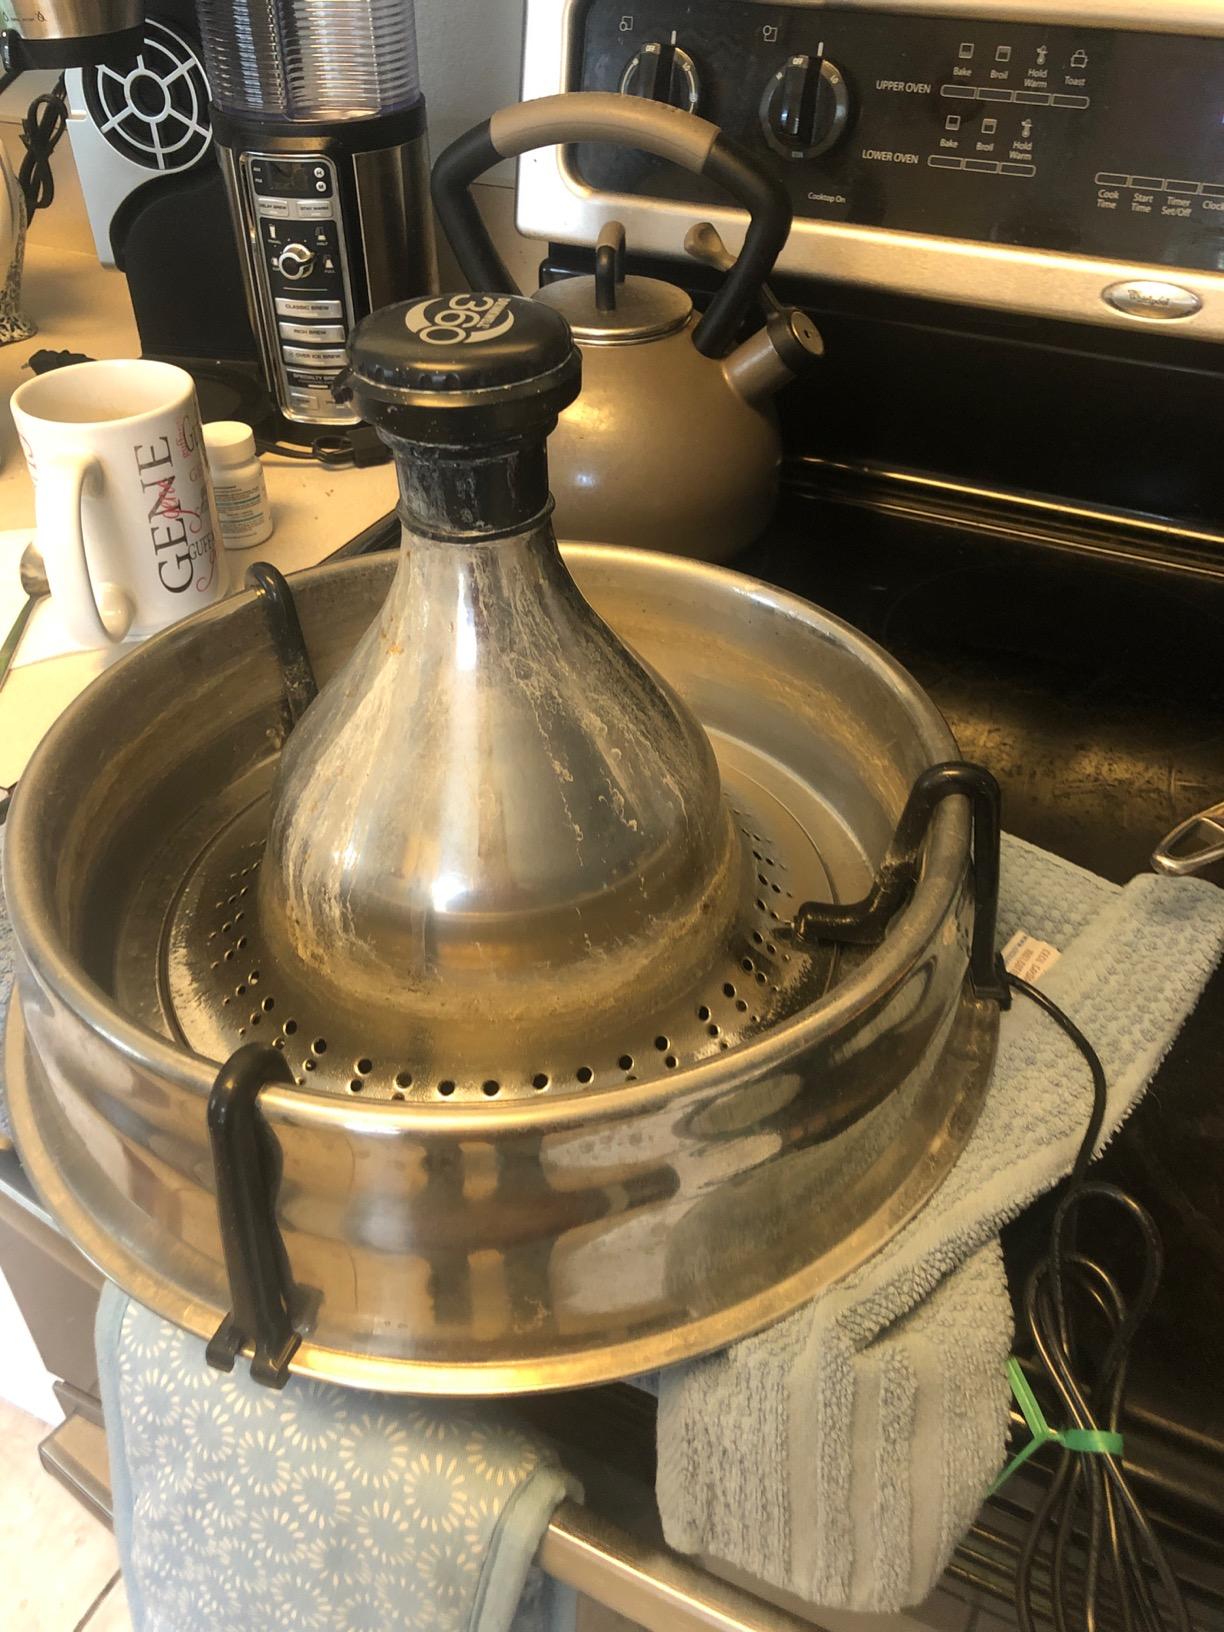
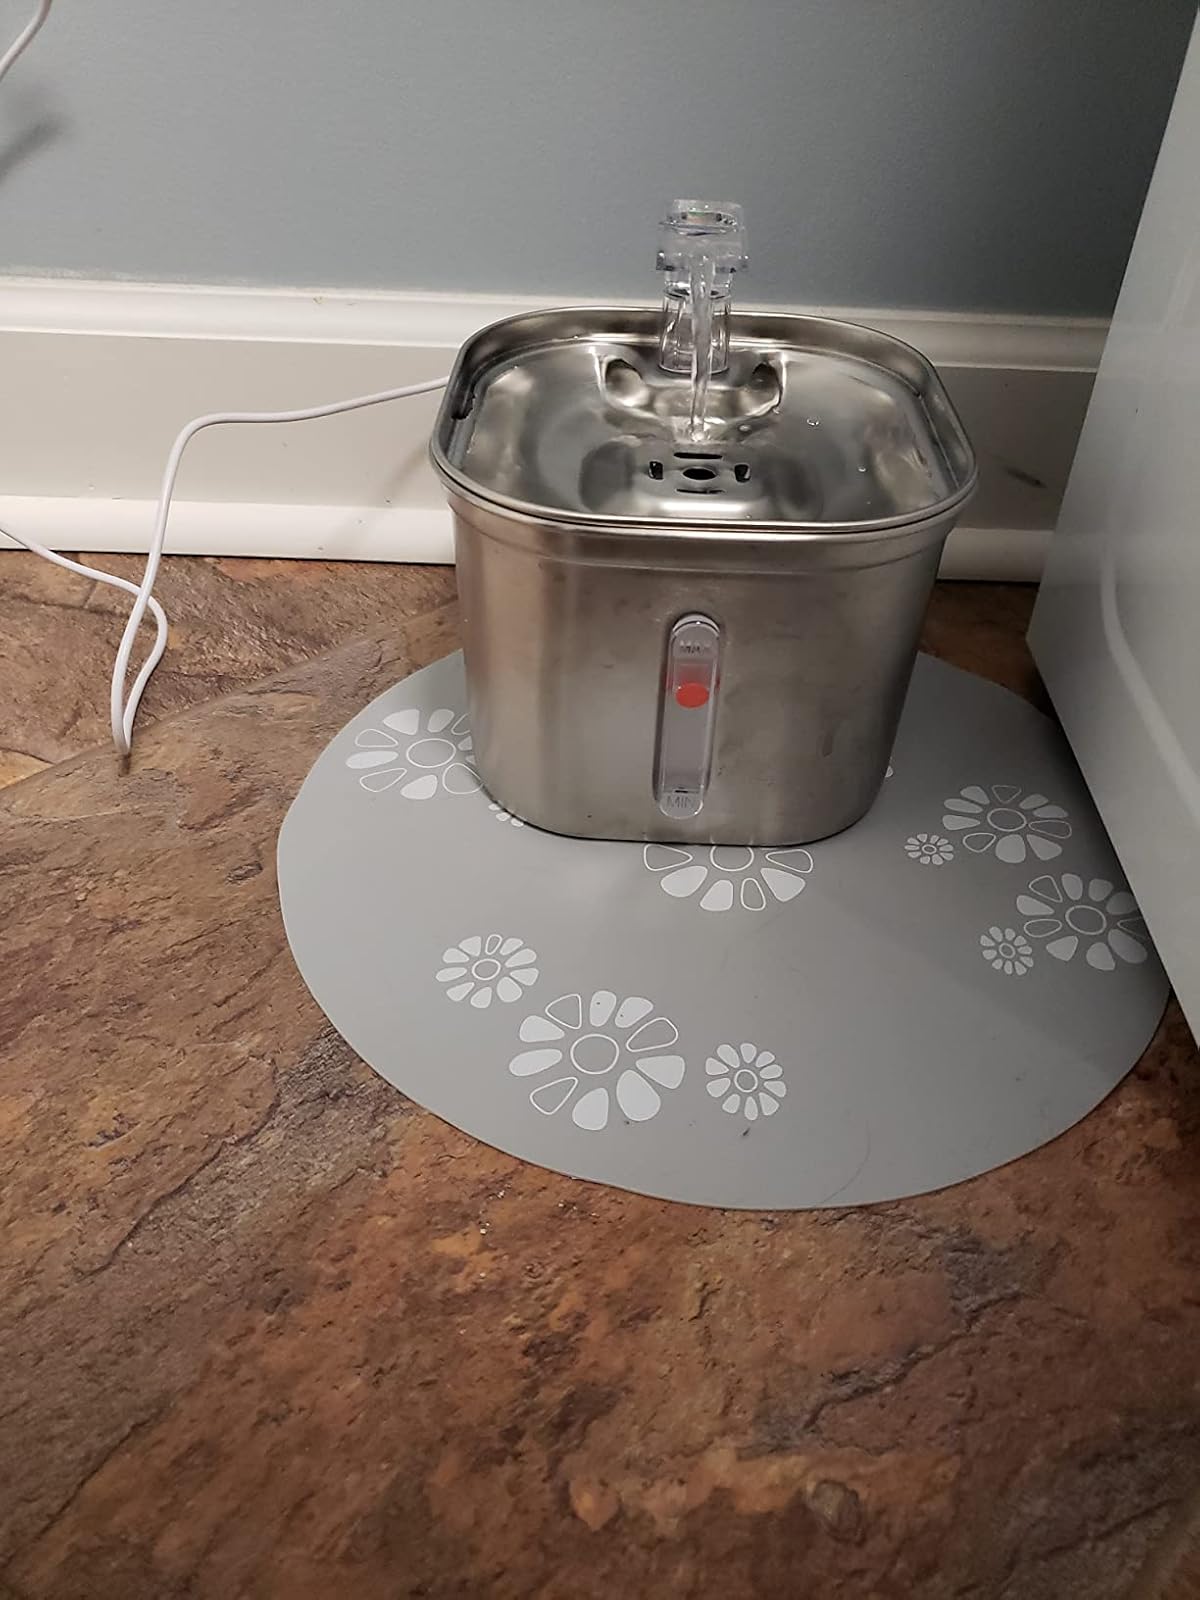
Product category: items_bowl
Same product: no